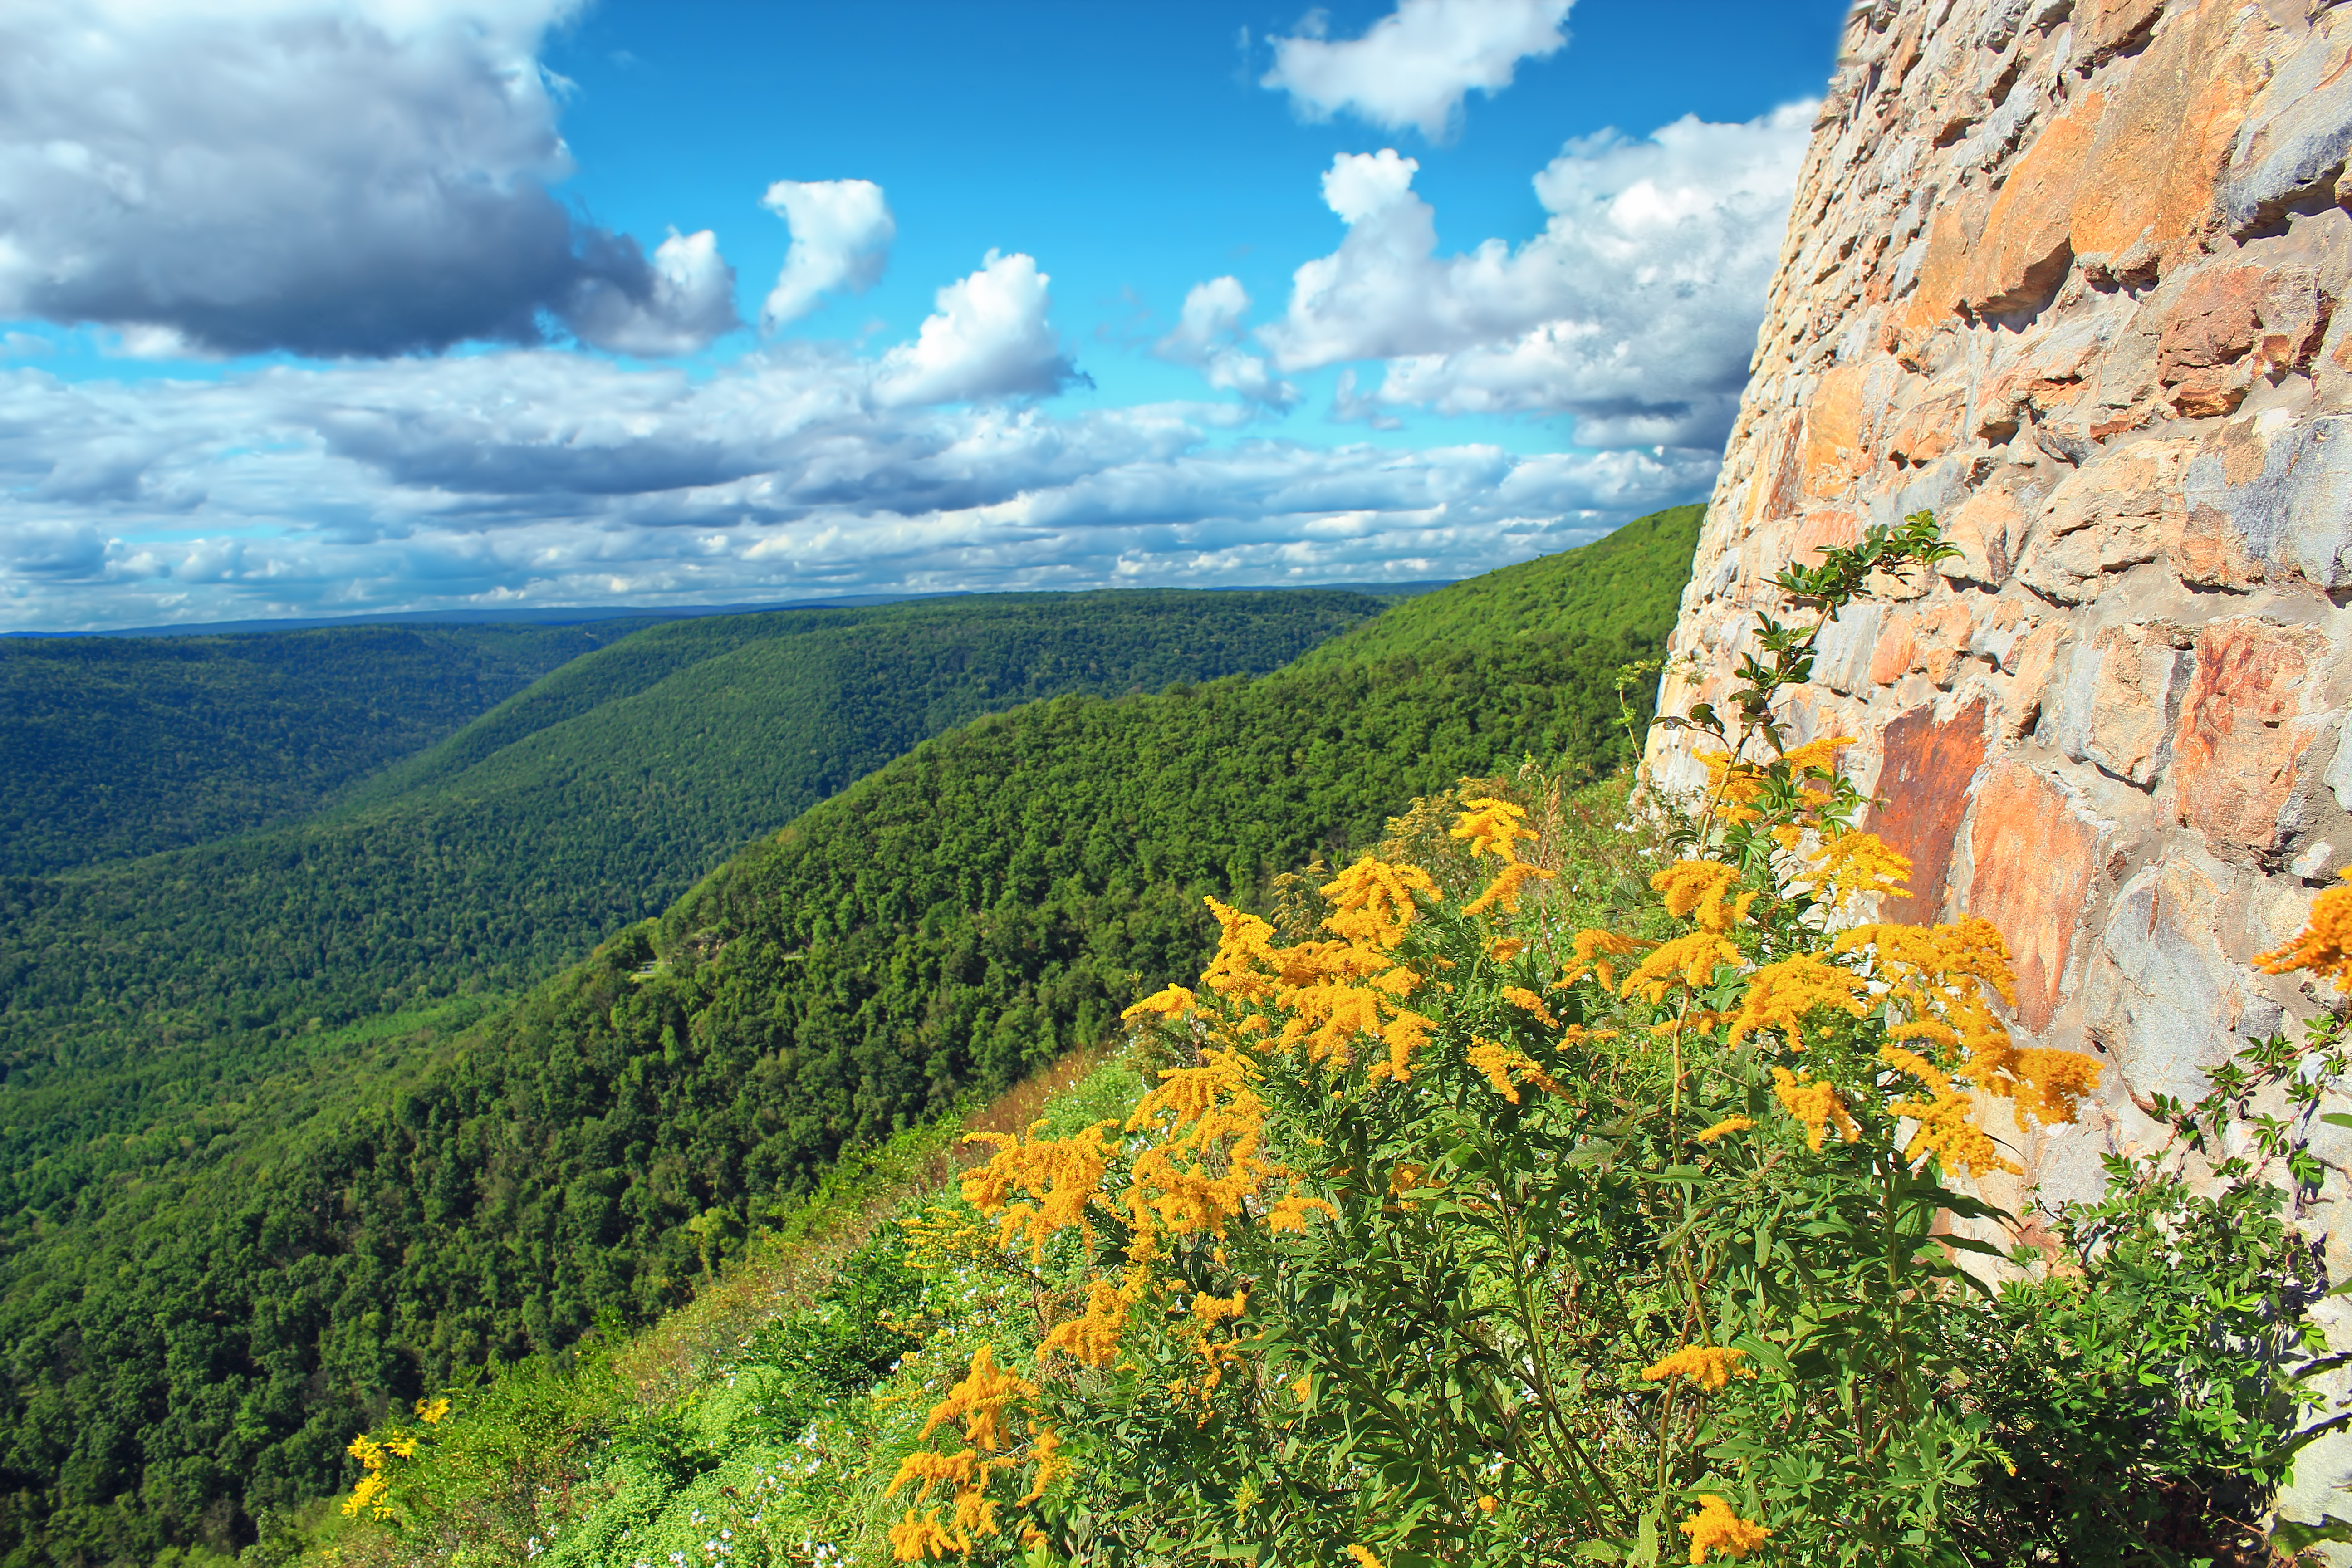
landscape, tree, nature, wilderness, mountain, sky, trail, meadow, leaf, hill, flower, valley, mountain range, summer, cliff, autumn, park, terrain, national park, ridge, flowers, creativecommons, clouds, mountains, clintoncounty, appalachianmountains, alleghenyplateau, stratocumulus, pennsylvaniawilds, wildflowers, goldenrod, pennsylvania, sproulstateforest, plateau, hynerviewstatepark, ecosystem, landform, geographical feature, mountainous landforms